Knights of the Round Table

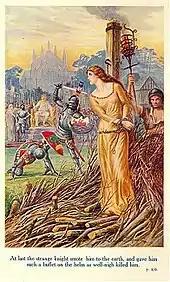
"At last the strange knight smote him to the earth, and gave him such a buffet on the helm as well-nigh killed him." Lancelot Speed's illustration for "The Legends of King Arthur and His Knights", abridged from Malory's "Le Morte d'Arthur" by James Knowles (1912)

Gornemant de Gohort ("Gorneman[s/z]": -"de Goort", "de Gorhaut") is the knight best known as Percival's old mentor. He is mentioned in a few early romances and is prominent in Chrétien de Troyes's "Perceval, the Story of the Grail", in which he instructs the young hero in the ways of knighthood. There, Gornemant is also the uncle of Blanchefleur, whom Percival later marries after successfully defending her city against attackers. Medieval German author Wolfram von Eschenbach gives Gurnemans three sons named Gurzgi, Lascoyt and Schentefleurs, as well as a daughter named Liaze who falls in love with Percival but he declines to marry her. In the "Prose Tristan" romances, he appears under the name Governal[e], entrusted by Merlin to care for and edecate the young Cornish prince Tristan. In Richard Wagner's opera "Parsifal", Gurnemanz is depicted as a Grail Knight.